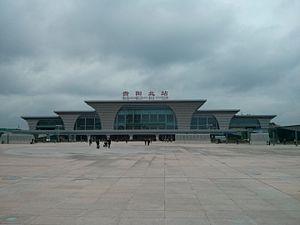
La gare de Guiyang-Nord est une gare ferroviaire chinoise de la LGV Shanghai - Kunming et la ligne Guiyang – Guangzhou. Elle est située à Guiyang capitale régionale de la province du Guizhou